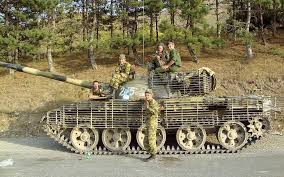
Label: Tank